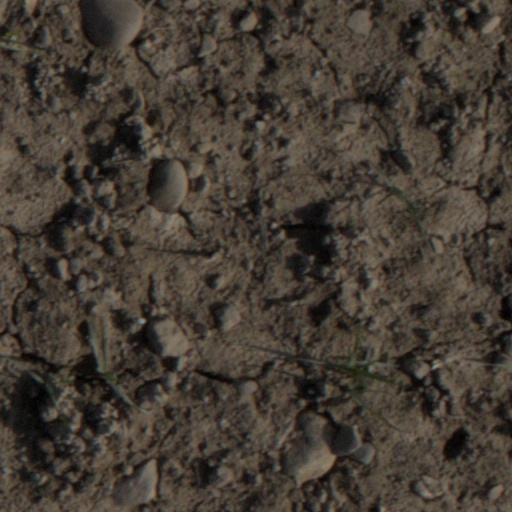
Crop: wheat